South Australian Railways O class (second)

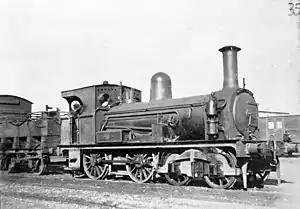
South Australian Railways O class (2nd) No. 204

The South Australian Railways O class (2nd) locomotive was a built by Robert Stephenson and Company in 1868 for the Launceston and Western Railway Company (now known as the Western Line). It entered service with the South Australian Railways in 1912 and was cut up in 1930.